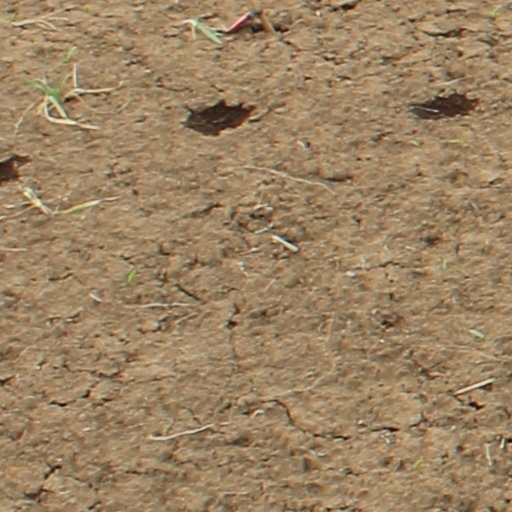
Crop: wheat